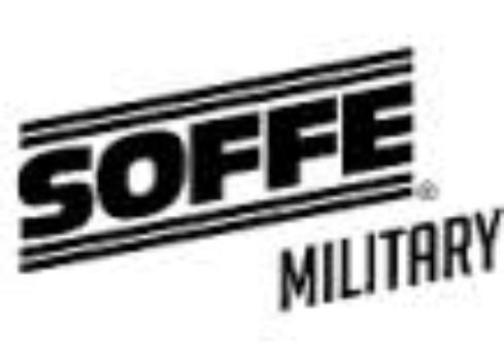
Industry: Clothes